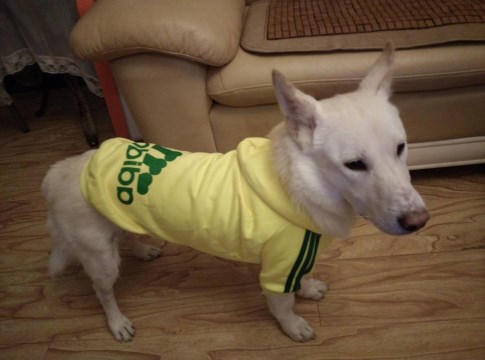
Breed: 2909-n000116-Cardigan